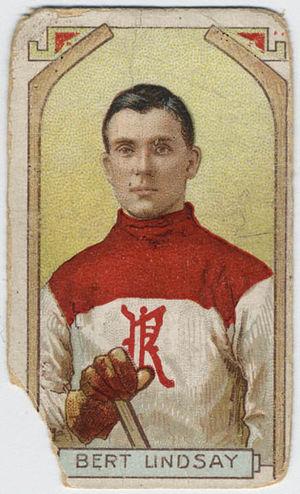
Leslie Bertrand Lindsay plus connu sous le nom de Bert Lindsay est un joueur professionnel de hockey sur glace. Il évolue en Amérique du Nord au début du XXᵉ siècle pour différentes équipes. Il est le père de Ted Lindsay, futur membre du temple de la renommée du hockey.